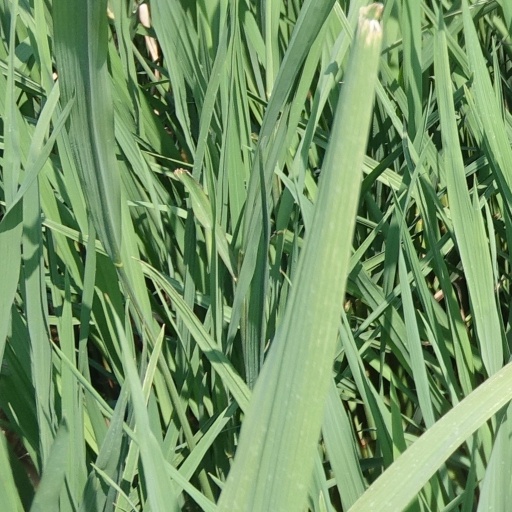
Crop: rice